The Barber of Seville (1904 film)

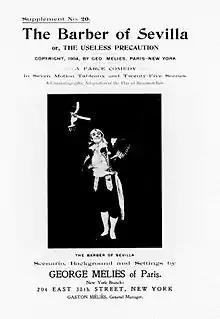
Cover of a 1904 brochure advertising the film

The Barber of Seville, also released as The Barber of Sevilla, or the Useless Precaution, was a 1904 French silent film directed by Georges Méliès, based on the 1775 play of the same name by Pierre Beaumarchais. It was released by Méliès's Star Film Company and is numbered 606–625 in its catalogues, where it was advertised as a "comédie burlesque en 7 actes, d'après Beaumarchais". Like several other of Méliès's longer films, two versions were released simultaneously: a complete 22-minute print and an abridged print.